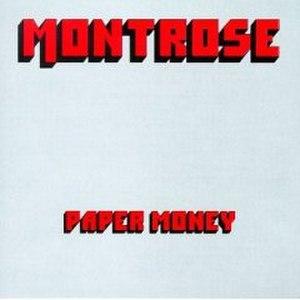
Paper Money, paru en 1974, est le deuxième album de Montrose.